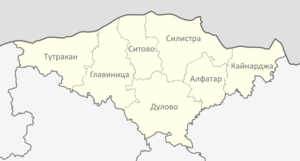
Silistra (provins)
Silistra-provinsen med angivelse af kommuner og byer
Silistra er en af de 28 provinser i Bulgarien, beliggende i den nordøstlige del af landet, på grænsen til Bulgariens naboland Rumænien. Provinsen har et areal på 2.851 kvadratkilometer og et indbyggertal på 142.815.